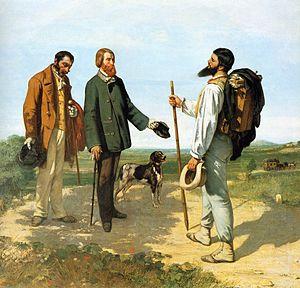
Le mécénat désigne le fait d'aider et peut être par la suite de promouvoir des arts et des lettres par des commandes ou des aides financières privées, que le mécène soit une personne physique ou une personne morale, comme une entreprise. Dans une acception plus large, il peut s'appliquer également à tout domaine d'intérêt général : recherche, éducation, environnement, sport, solidarité, innovation, etc.